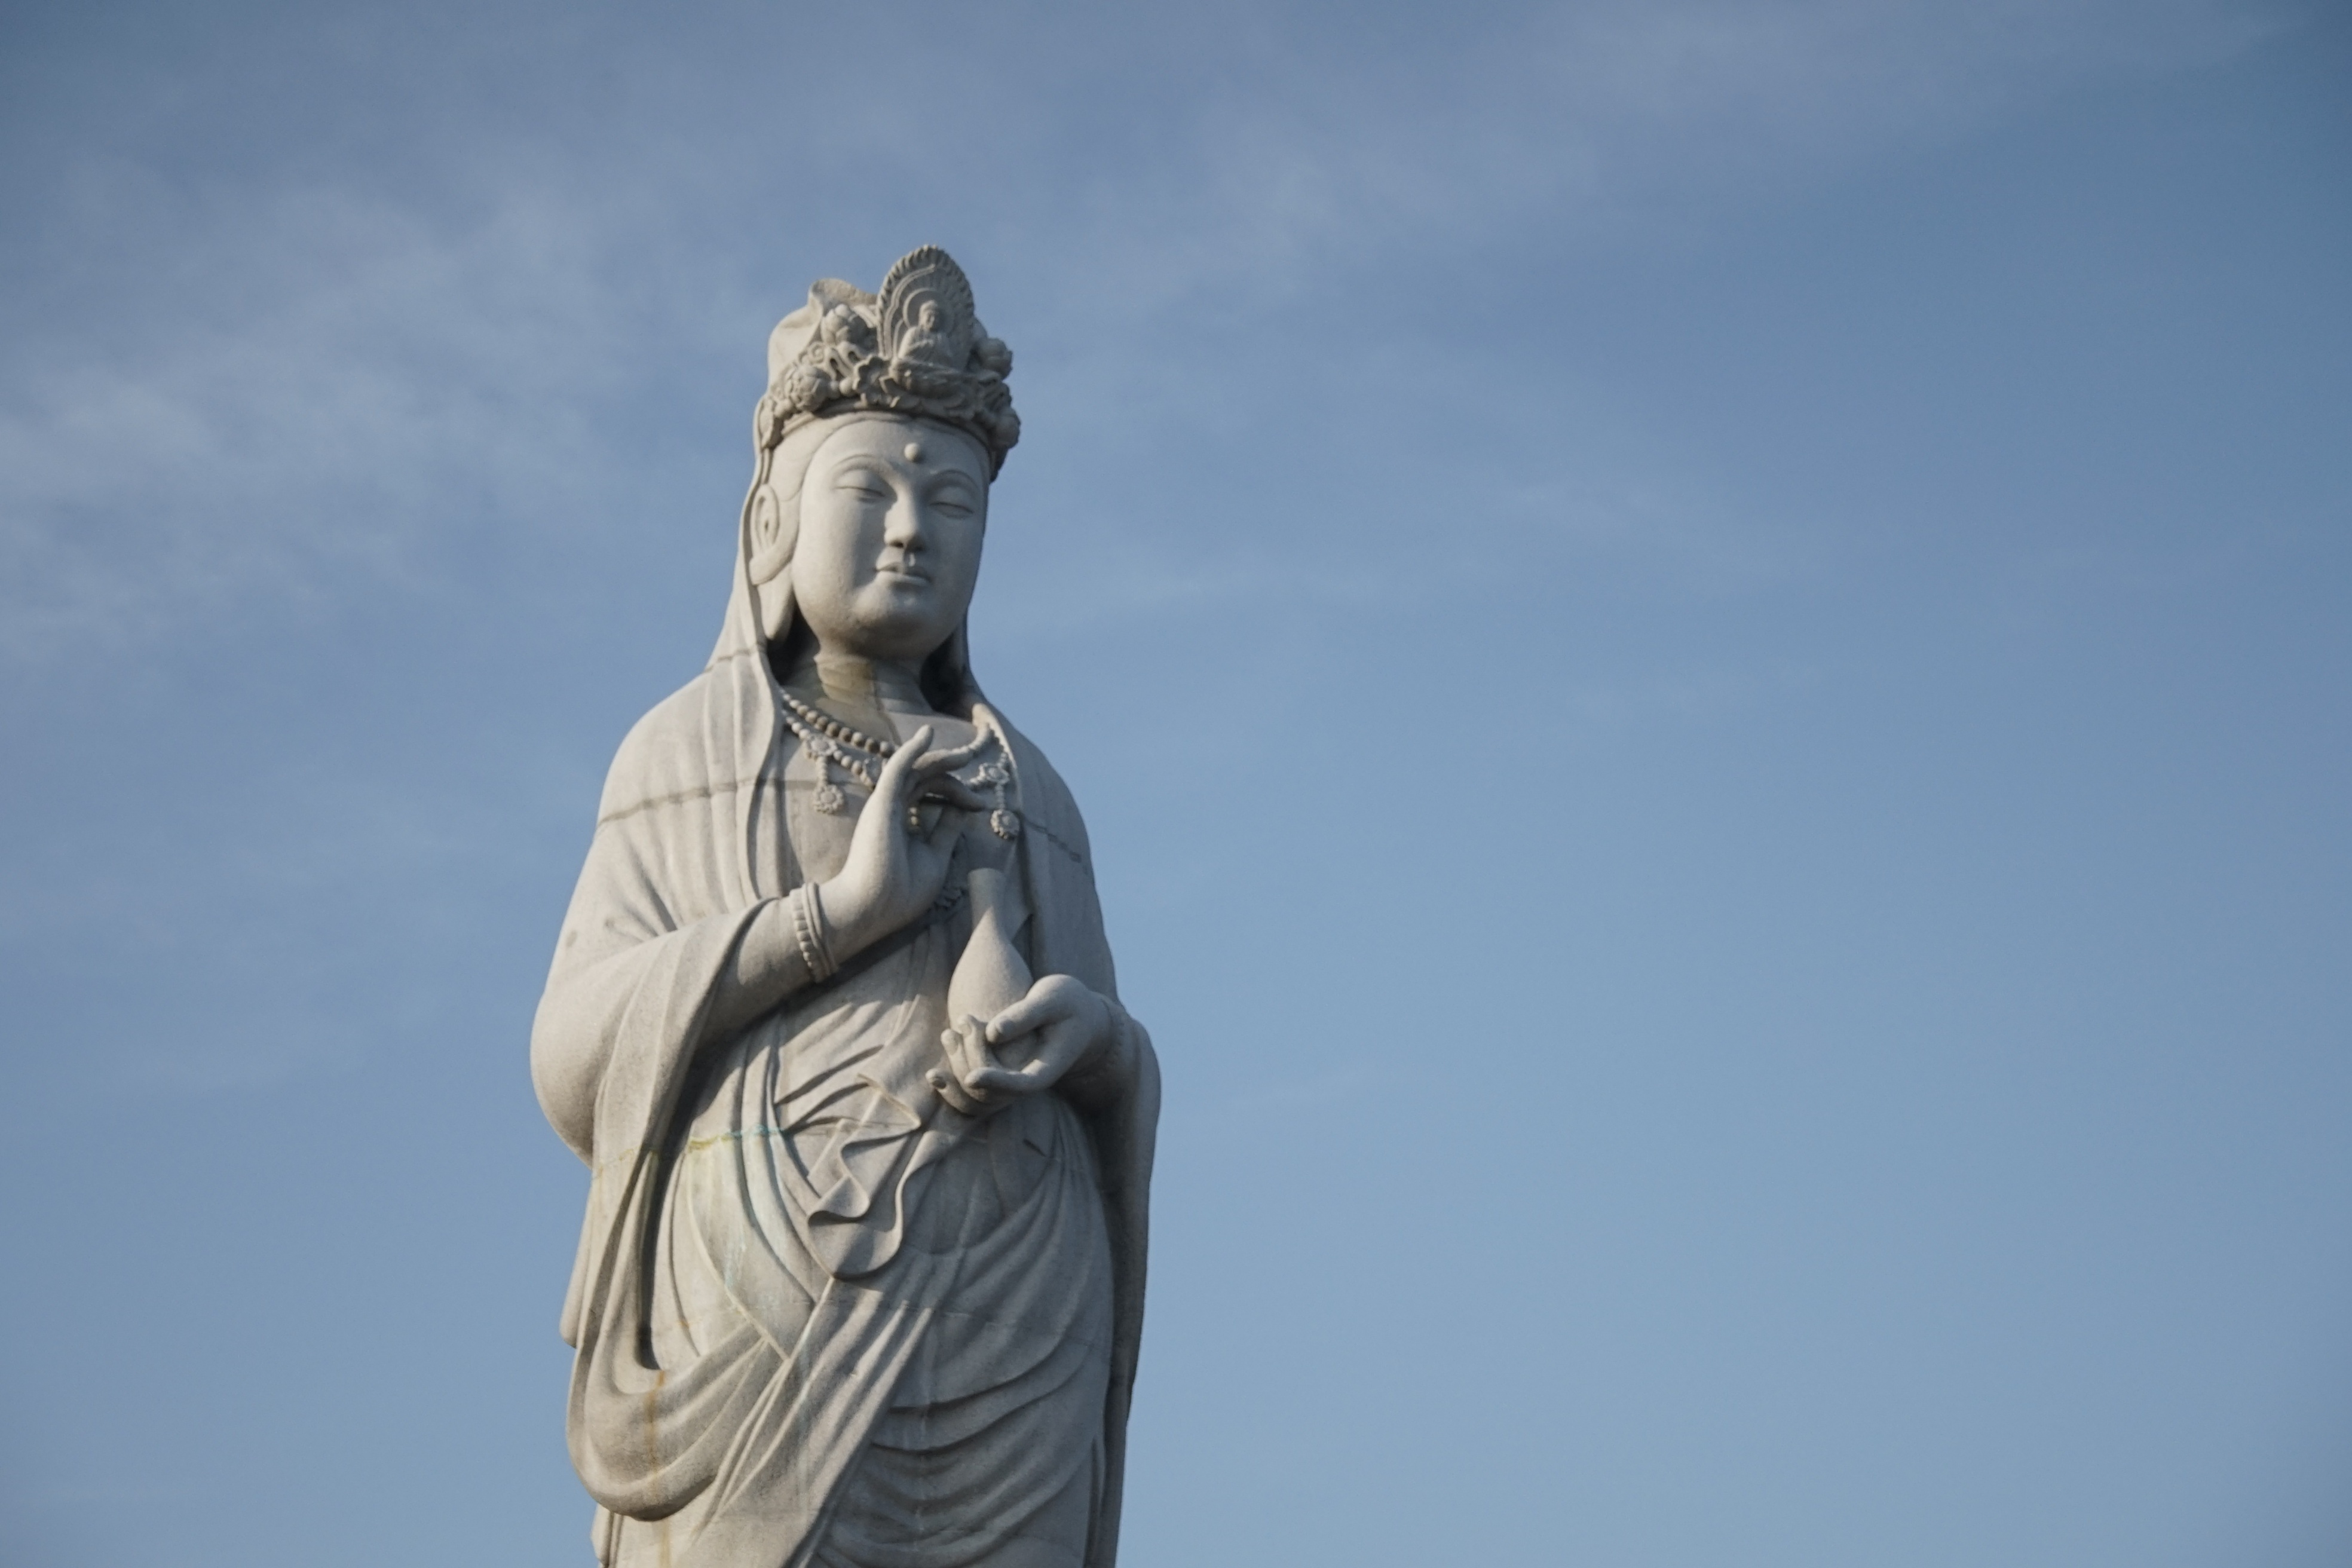
sky, monument, statue, sculpture, art, background, giant, buddha, gangwon do, grandeur, the enormity of, non commercial use, to disclose sources